European integration

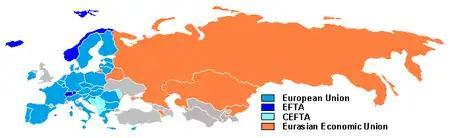
Economical integration blocs

Several countries in Eastern Europe have engaged the EU with the aim to grow economic and political ties. The Euronest Parliamentary Assembly, established in 2003, is the inter-parliamentary forum in which members of the European Parliament and the national parliaments of Ukraine, Moldova, Belarus, Armenia, Azerbaijan and Georgia participate and forge closer political and economic ties with the European Union. All of these States participate in the EU's Eastern Partnership program. The Organization of the Black Sea Economic Cooperation and the Community of Democratic Choice are other organizations established to promote European integration, stability, and democracy. On 12 January 2002, the European Parliament noted that Armenia and Georgia may enter the EU in the future. On 2 March 2024, Armenian Prime Minister Nikol Pashinyan advised that Armenia would officially "apply to become a candidate for EU membership in the coming days, within a month at most". On 5 March, Pashinyan stated that Armenia would apply for EU candidacy by autumn 2024 at the latest. On 12 March 2024, the European Parliament passed a resolution confirming Armenia meets Maastricht Treaty requirements and may apply for EU membership. The National Assembly of Armenia approved the matter in January 2025 to start the accession of Armenia to the European Union and the matter will be put to a referendum for confirmation or rejection by the Armenian people. On 9 January 2025, the Armenian government approved the bill to launch a bid for the country to join the European Union. Currently, Georgia is the only country in the Caucasus actively seeking EU membership.